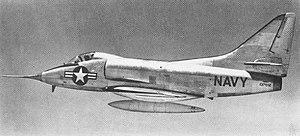
Le Douglas A-4 Skyhawk est un avion d'attaque léger construit par les États-Unis, initialement destiné à être embarqué à bord de porte-avions.